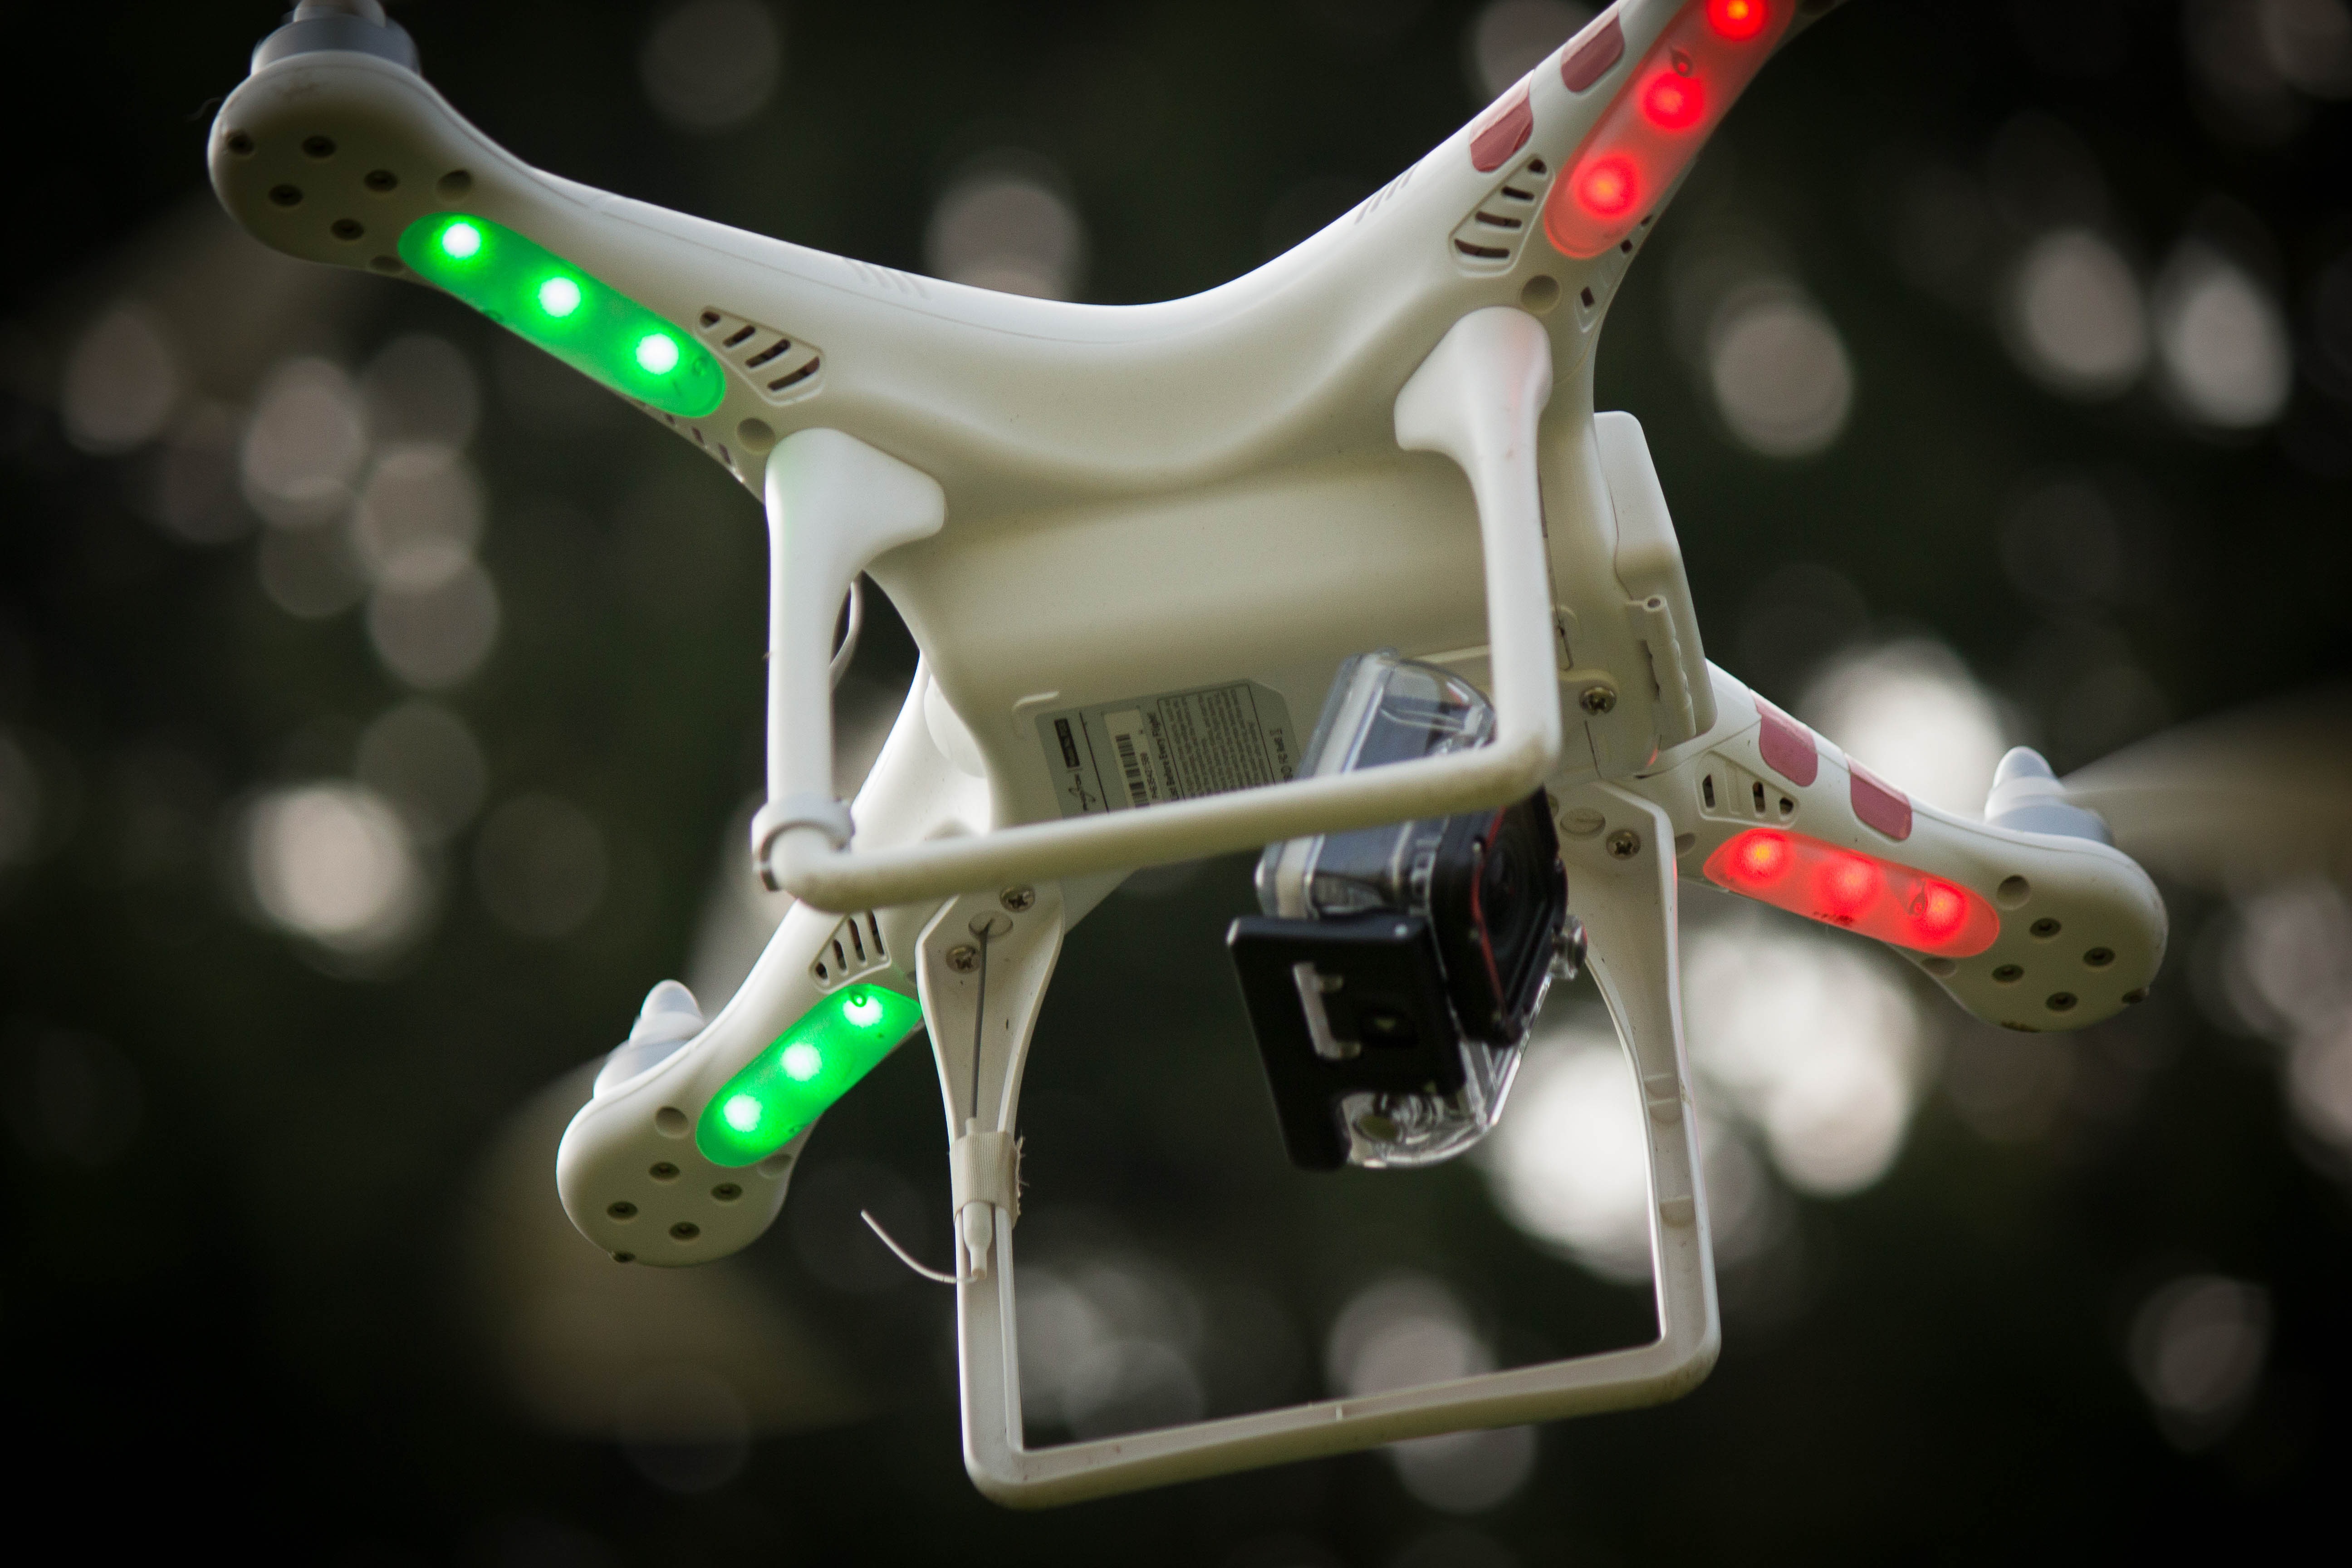
nature, camera, vehicle, flight, surveillance, drone, phantom, quadricopter